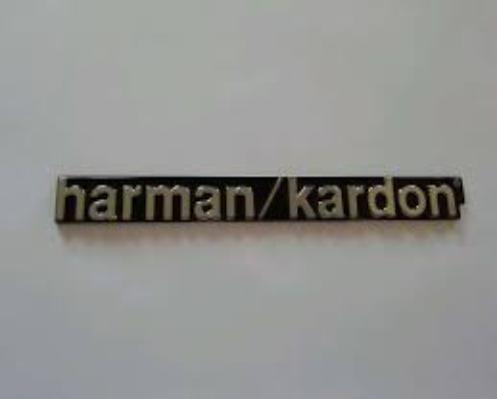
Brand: HARMAN KARDON
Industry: Electronic